Image sensor format

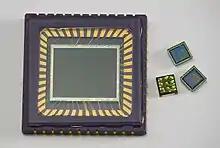
Different sizes of Omnivision CMOS sensors An OV7910 (1/3") and three OV6920 (1/18") sensors, both types with composite video (NTSC) outputs.

Sensor sizes are expressed in inches notation because at the time of the popularization of digital image sensors they were used to replace video camera tubes. The common 1" outside diameter circular video camera tubes have a rectangular photo sensitive area about on the diagonal, so a digital sensor with a diagonal size is a 1" video tube equivalent. The name of a 1" digital sensor should more accurately be read as "one inch video camera tube equivalent" sensor. Current digital image sensor size descriptors are the video camera tube equivalency size, not the actual size of the sensor. For example, a 1" sensor has a diagonal measurement of .